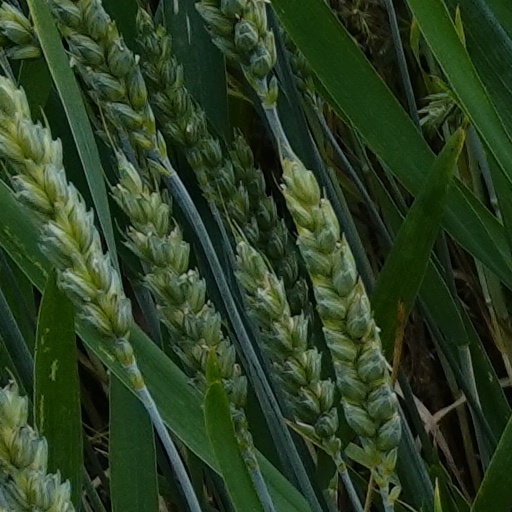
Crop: wheat